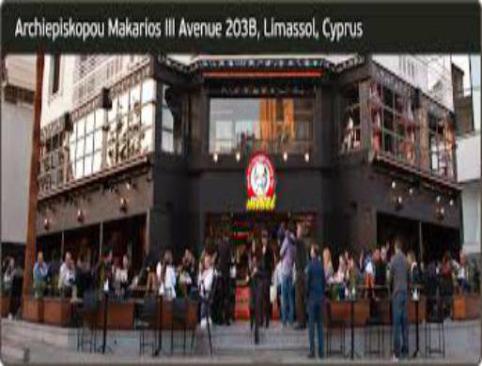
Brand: mikel coffee company
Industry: Food